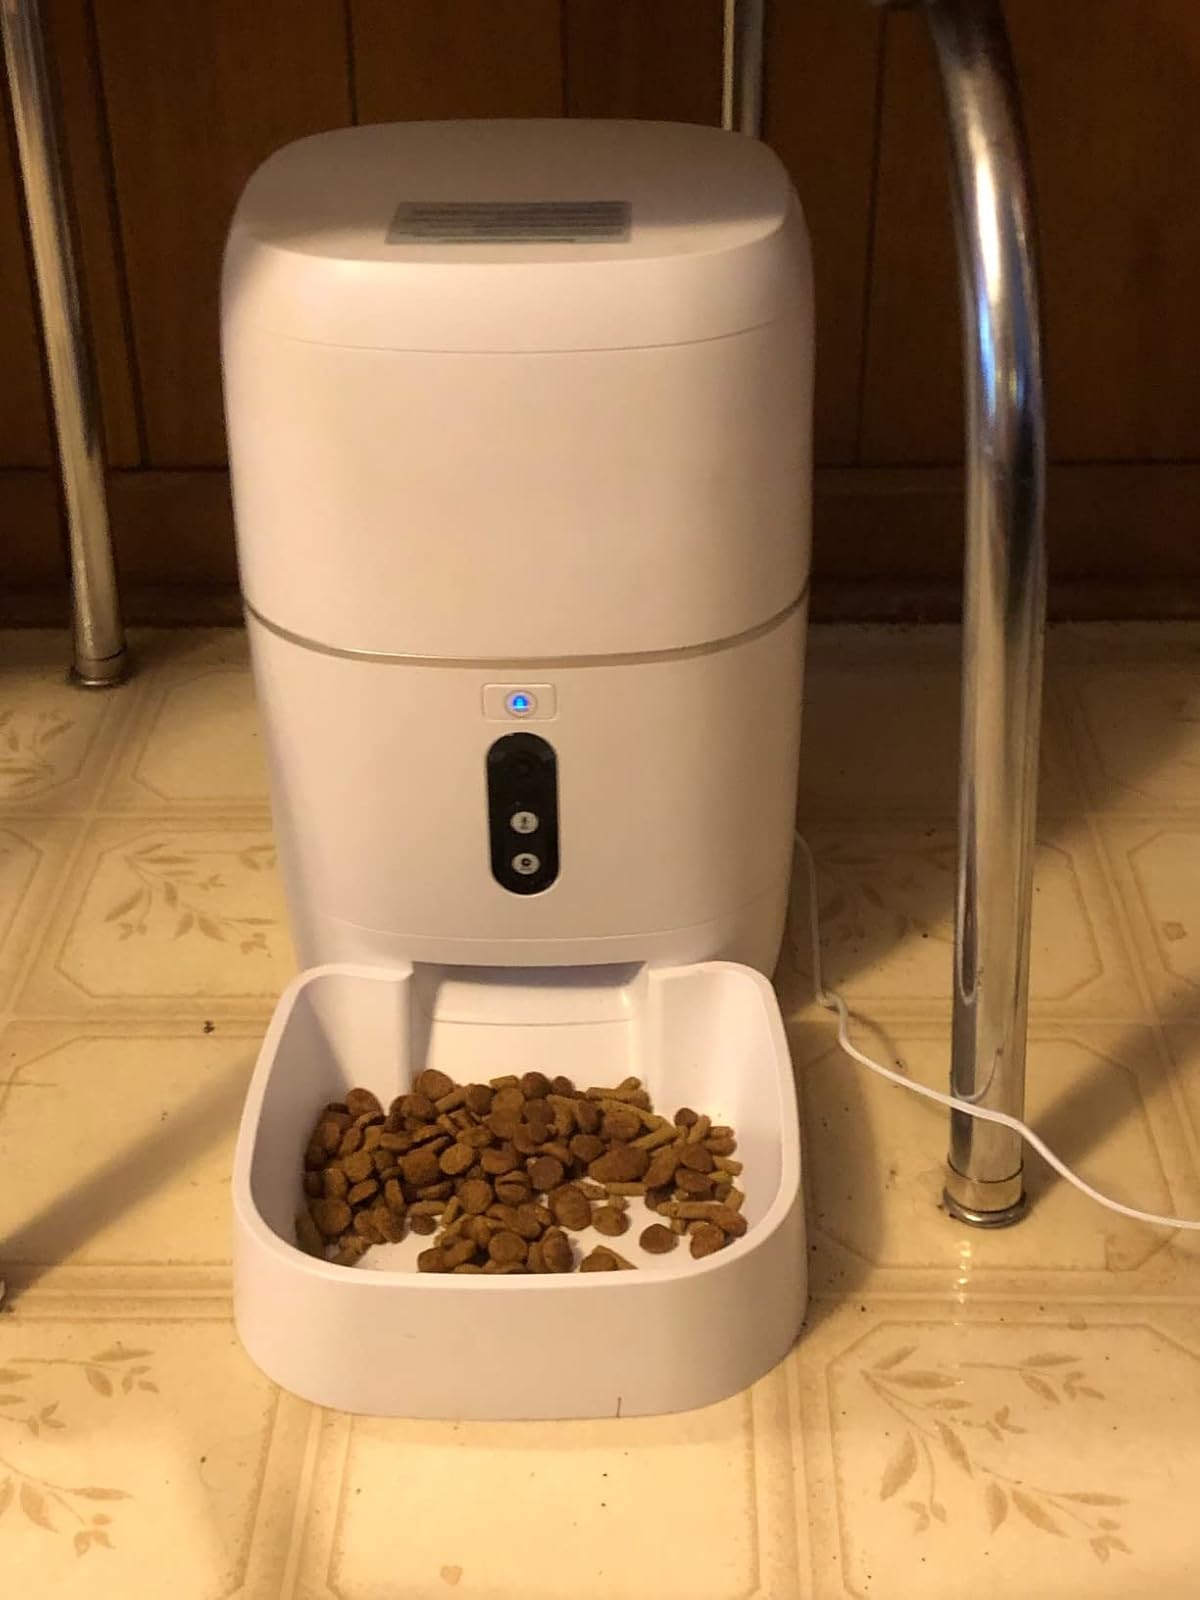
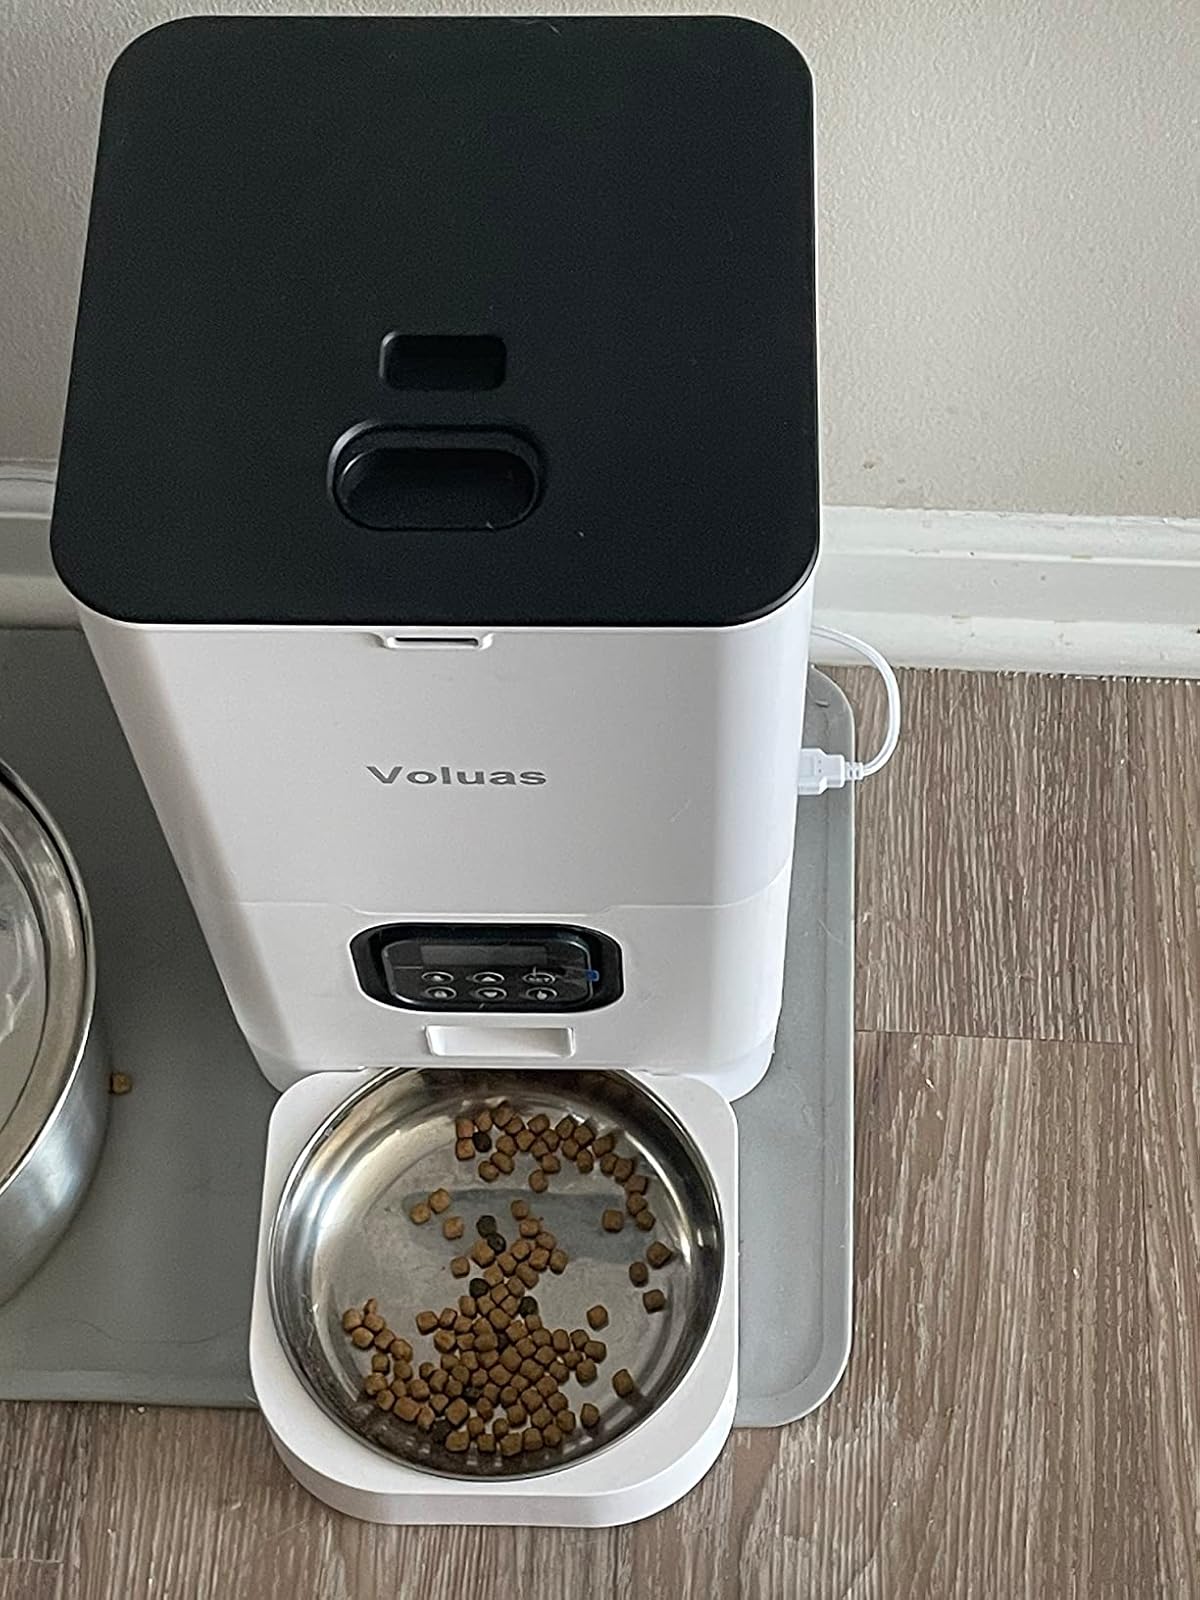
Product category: items_feeder
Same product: no